Poornima Bhagyaraj

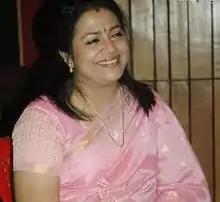

Poornima Bhagyaraj (née Jayaram) is an Indian actress in Malayalam and Tamil films. She has also done a few Hindi and Telugu films. She is best known for her leading roles from 1980 to 1985. She married actor and director K. Bhagyaraj, who directed one of her Tamil film named "Darling, Darling, Darling".